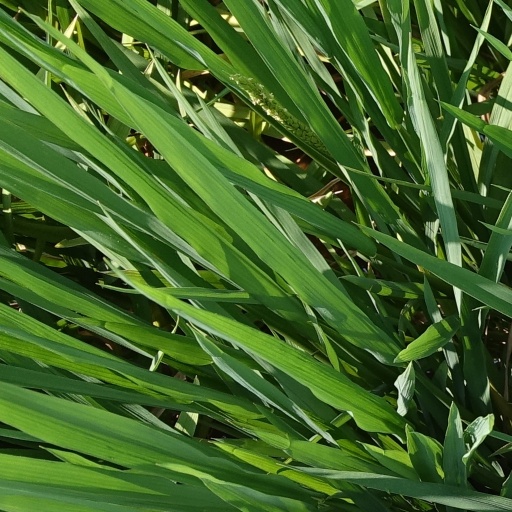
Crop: rice